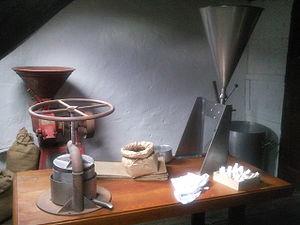
Le Groupe Rocher, anciennement Groupe Yves Rocher, est un groupe familial français, fondé en 1959 par Yves Rocher. À partir d’une idée initiale, la beauté et le soin par les plantes à un coût raisonnable, ce groupe a construit au fil des décennies une offre diversifiée autour de plusieurs marques et est actif sur les marchés de la cosmétique, de l’entretien de la maison, et de l’habillement, avec une activité allant de la recherche et développement, la culture, la production jusqu'à la commercialisation. La société est née en Bretagne, et reste implantée dans cette région, tout en ayant une part de chiffre d’affaires à l’international de plus en plus significative, par ses marques historiques et par des acquisitions.